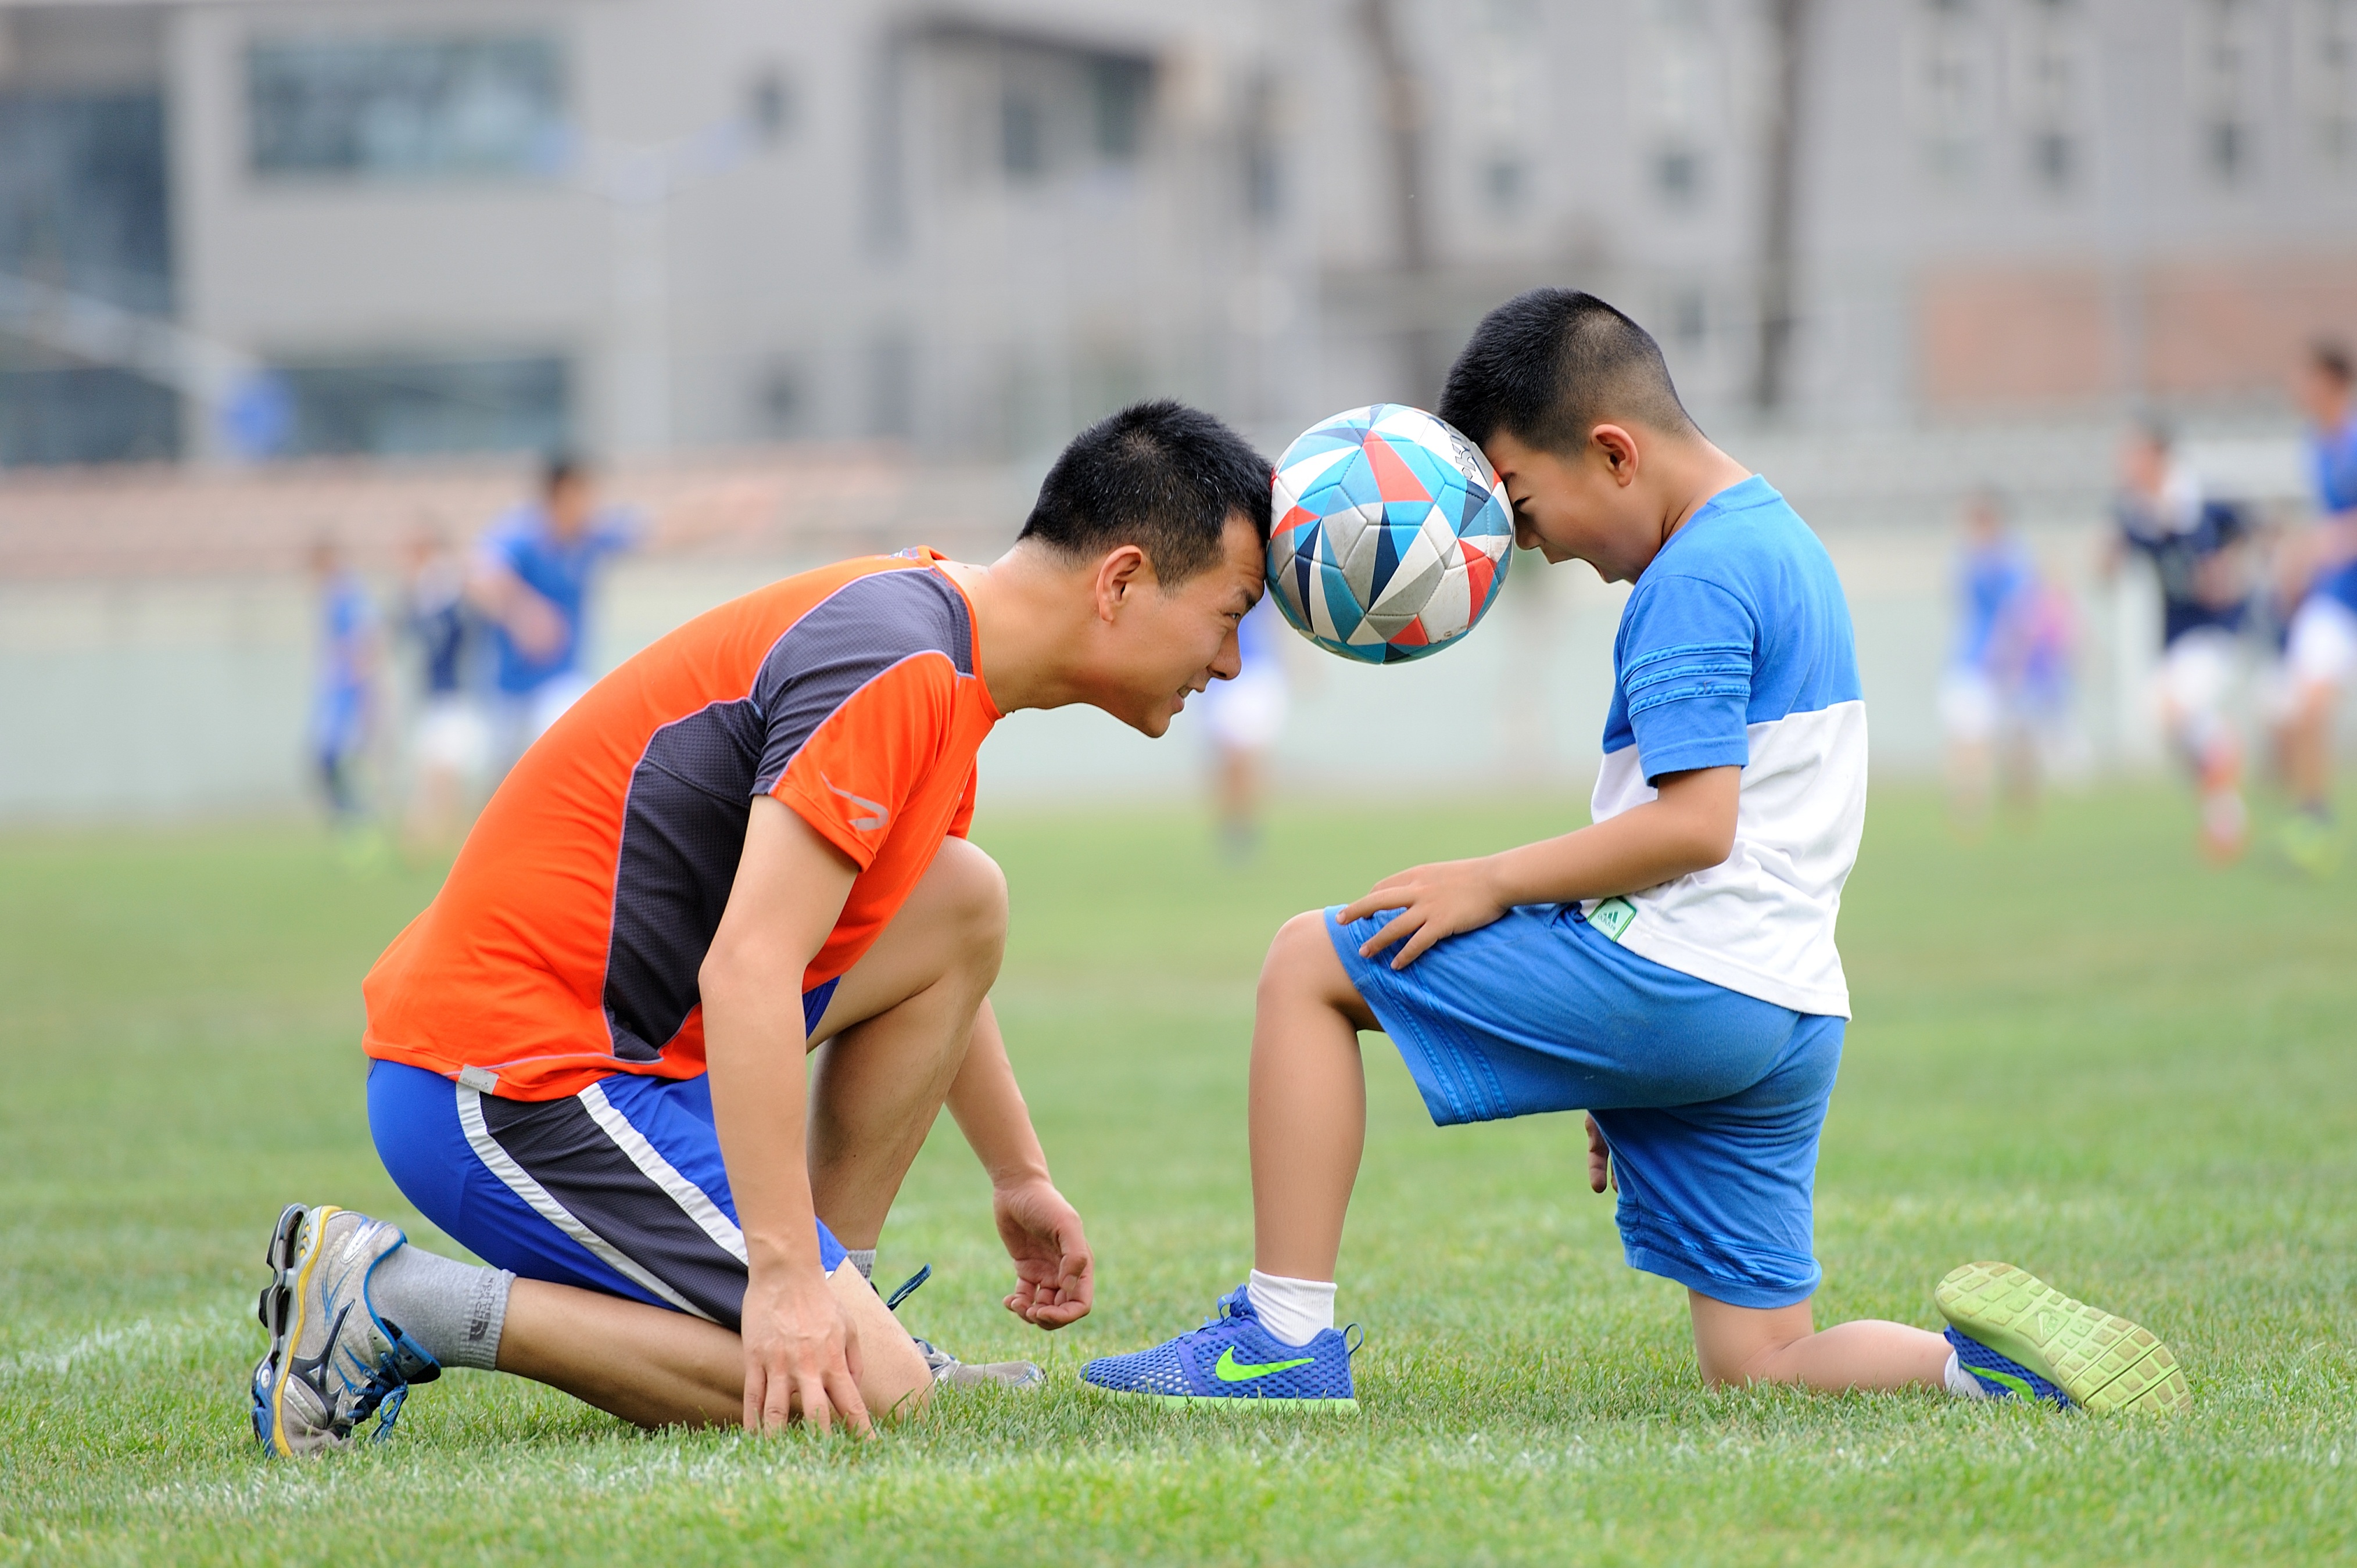
play, train, soccer, football, player, teenager, greenery, kids, sports, ball, tackle, football player, rugby football, rugby union